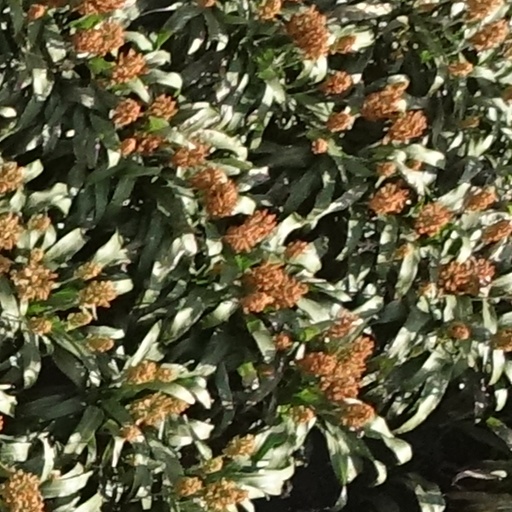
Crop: sorghum